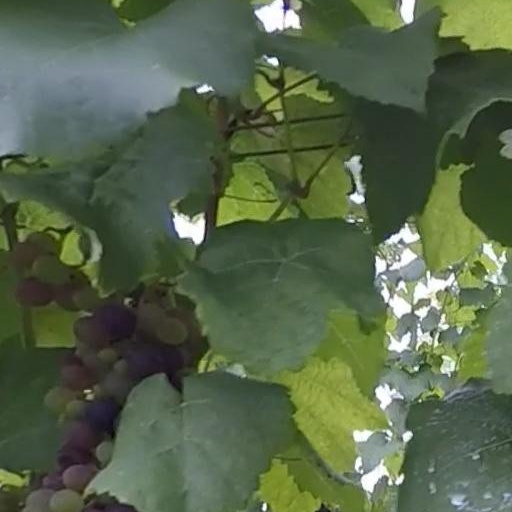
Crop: grape